Kongō-class battlecruiser

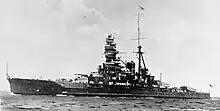
"Kongō" following her first reconstruction

"Kongō" was laid down 17 January 1911 at Barrow-in-Furness, England, launched 18 May 1912, and commissioned 16 August 1913. She arrived in Yokosuka via Singapore in November 1913 to undergo armaments sighting checks in Kure Naval Arsenal, being placed in reserve upon her arrival. On 23 August 1914, Japan formally declared war on the German Empire as part of her contribution to the Anglo-Japanese Alliance, and "Kongō" was deployed near Midway Island to patrol the communications lines of the Pacific Ocean, attached to the Third Battleship Division of the First Fleet. Following the 1922 Washington Naval Treaty, "Kongō" and her contemporaries (including the ships in the , and es) were the only Japanese capital ships to avoid the scrapyard. On 1 November 1924, "Kongō" docked at Yokosuka for modifications which improved fire control and main-gun elevation, and increased her antiaircraft armament. In September 1929, she began her first major reconstruction. Her horizontal armour, boilers, and machinery space were all improved, and she was equipped to carry Type 90 Model 0 floatplanes. When her reconstruction was completed on 31 March 1931, she was reclassified as a battleship. From October 1933 to November 1934, "Kongō" was the flagship of the Japanese Combined Fleet, before being placed in reserve when the flag was transferred to .